Thiruvaikunda Vinnagaram

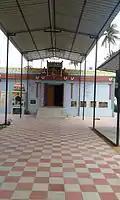

The temple is open from 8 a.m. to 10 a.m. and 5 p.m. to 7 p.m. The temple priests perform the "pooja" (rituals) during festivals and on a daily basis. As at other Vishnu temples of Tamil Nadu, the priests belong to the Vaishnava tradition, from the Brahmin community. The temple rituals are performed four times a day: "Ushathkalam" at 8 a.m., "Kalasanthi" at 10:00 a.m., "Sayarakshai" at 5:00 p.m. and "Ardha Jamam" at 7:00 p.m. Each ritual has three steps: "alangaram" (decoration), "neivethanam" (food offering) and "deepa aradanai" (waving of lamps) for both Vaikuntanathan and his consort Vaikuntavalli. During the worship, religious instructions in the "Vedas" (sacred text) are recited by priests, and worshippers prostrate themselves in front of the temple mast. There are weekly, monthly and fortnightly rituals performed in the temple.